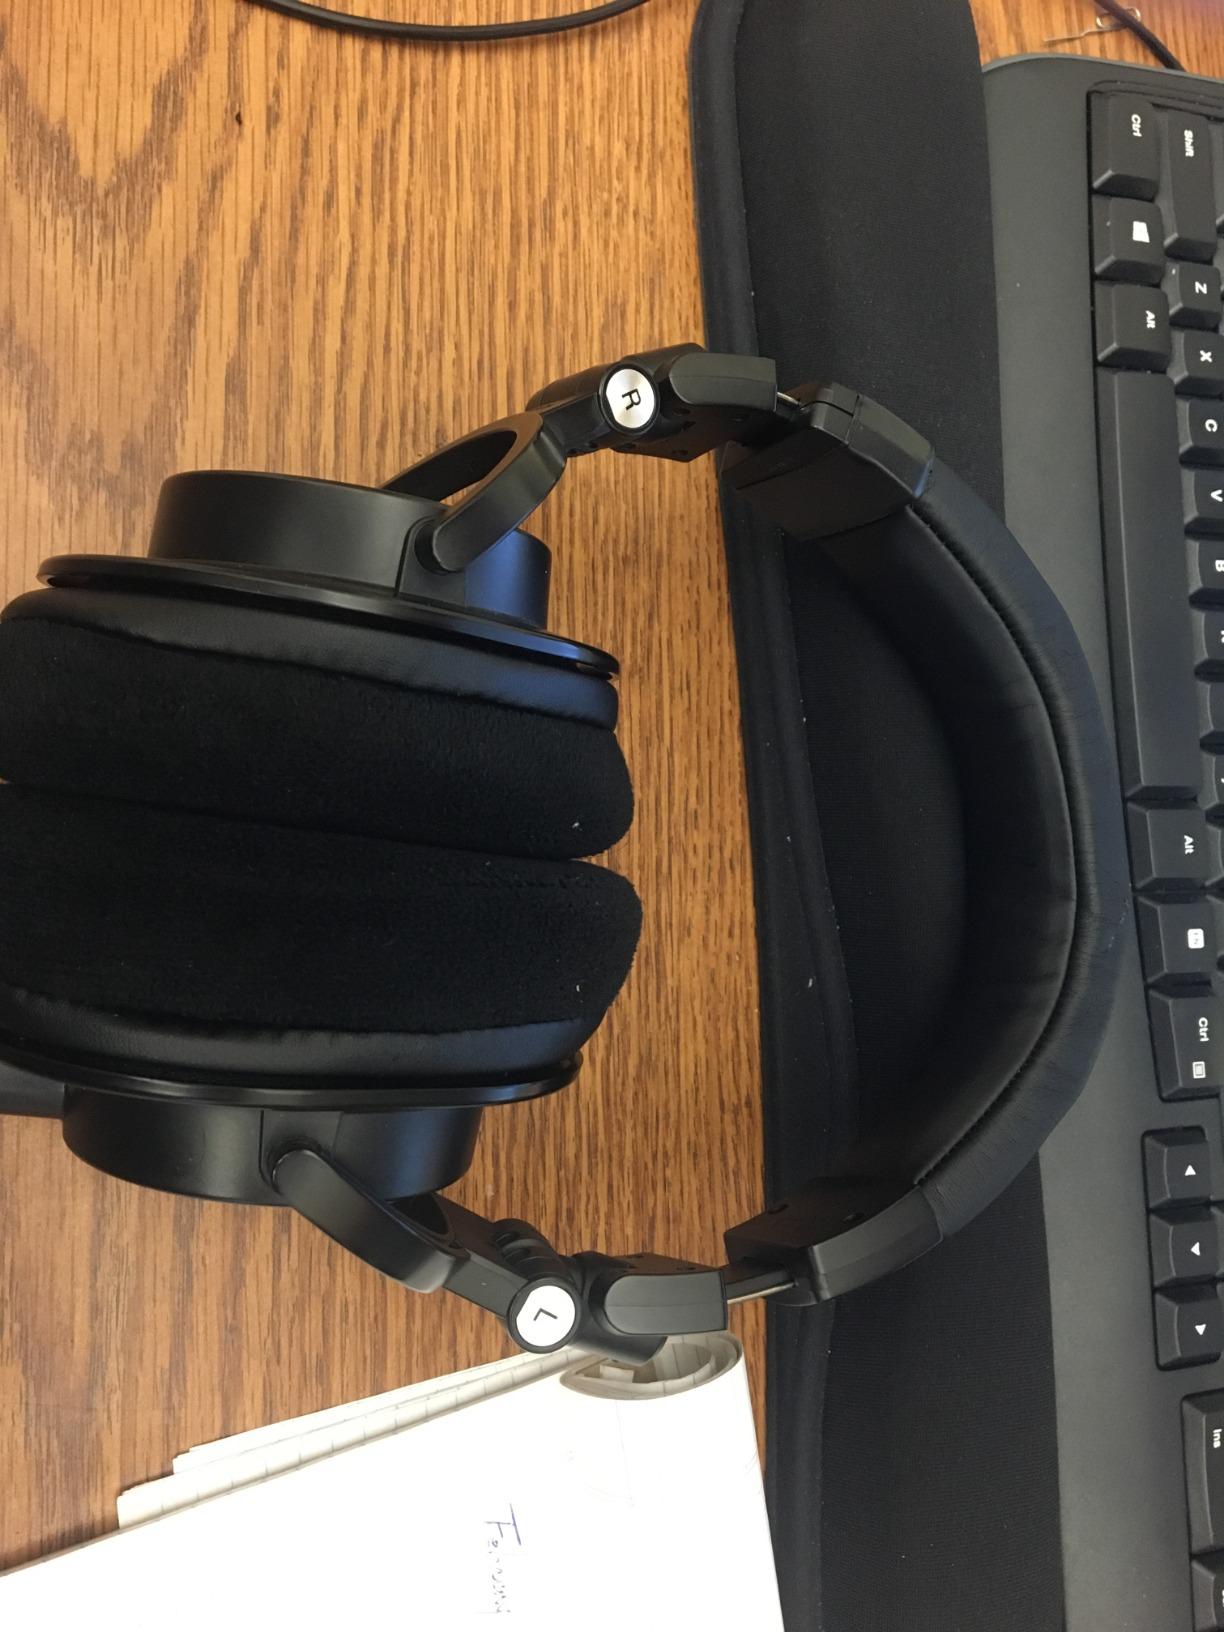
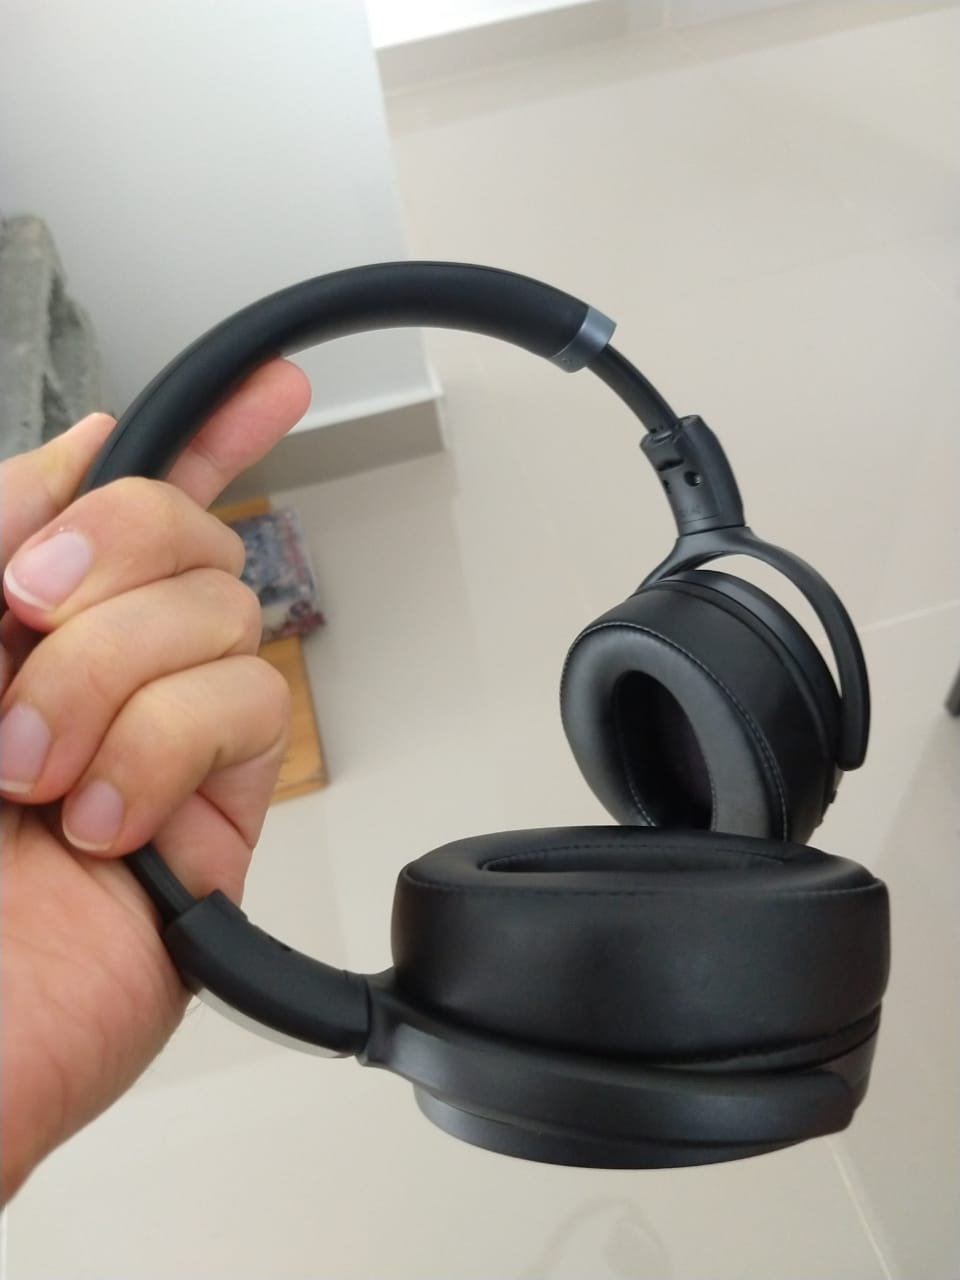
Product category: headphones
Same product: no